De Grote Sinterklaasfilm: Gespuis in de Speelgoedkluis

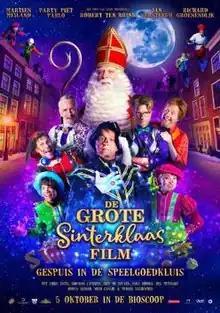
Film poster

De Grote Sinterklaasfilm: Gespuis in de Speelgoedkluis is a 2022 Dutch film directed by Lucio Messercola. The film won the Golden Film award after having sold 100,000 tickets. It was the fourth best visited Dutch film of 2022 with just over 258,000 visitors.